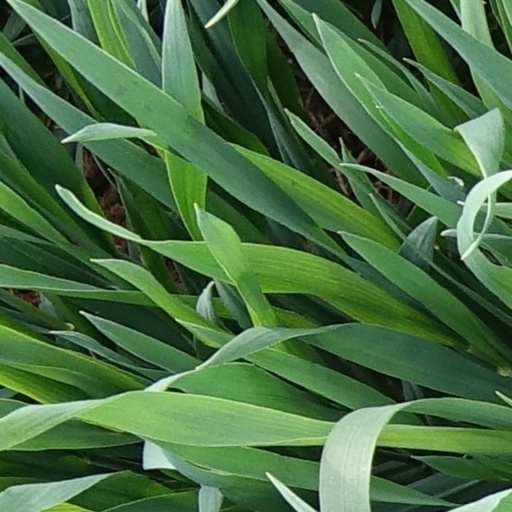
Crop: wheat